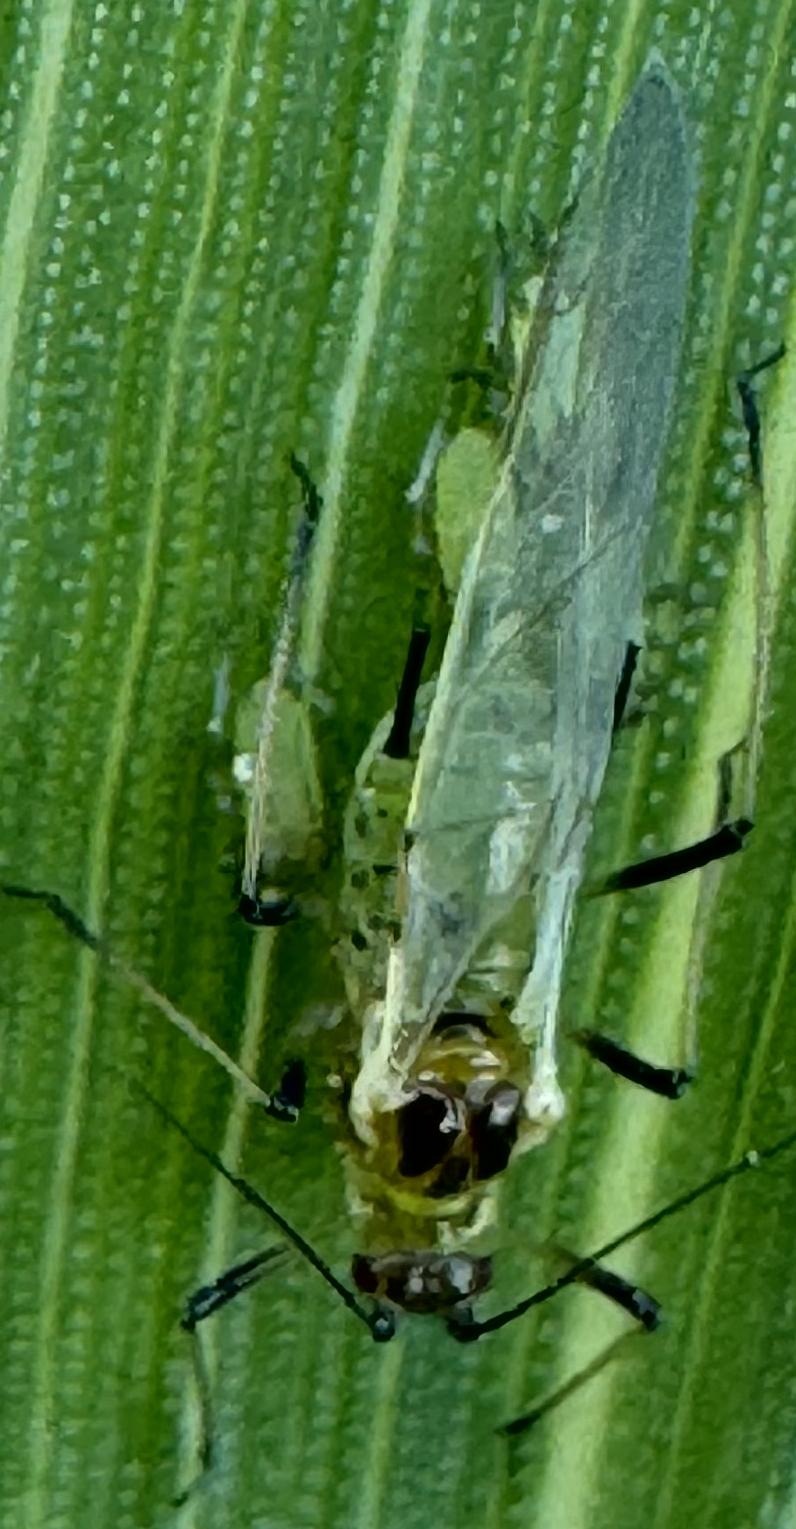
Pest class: english_grain_aphid